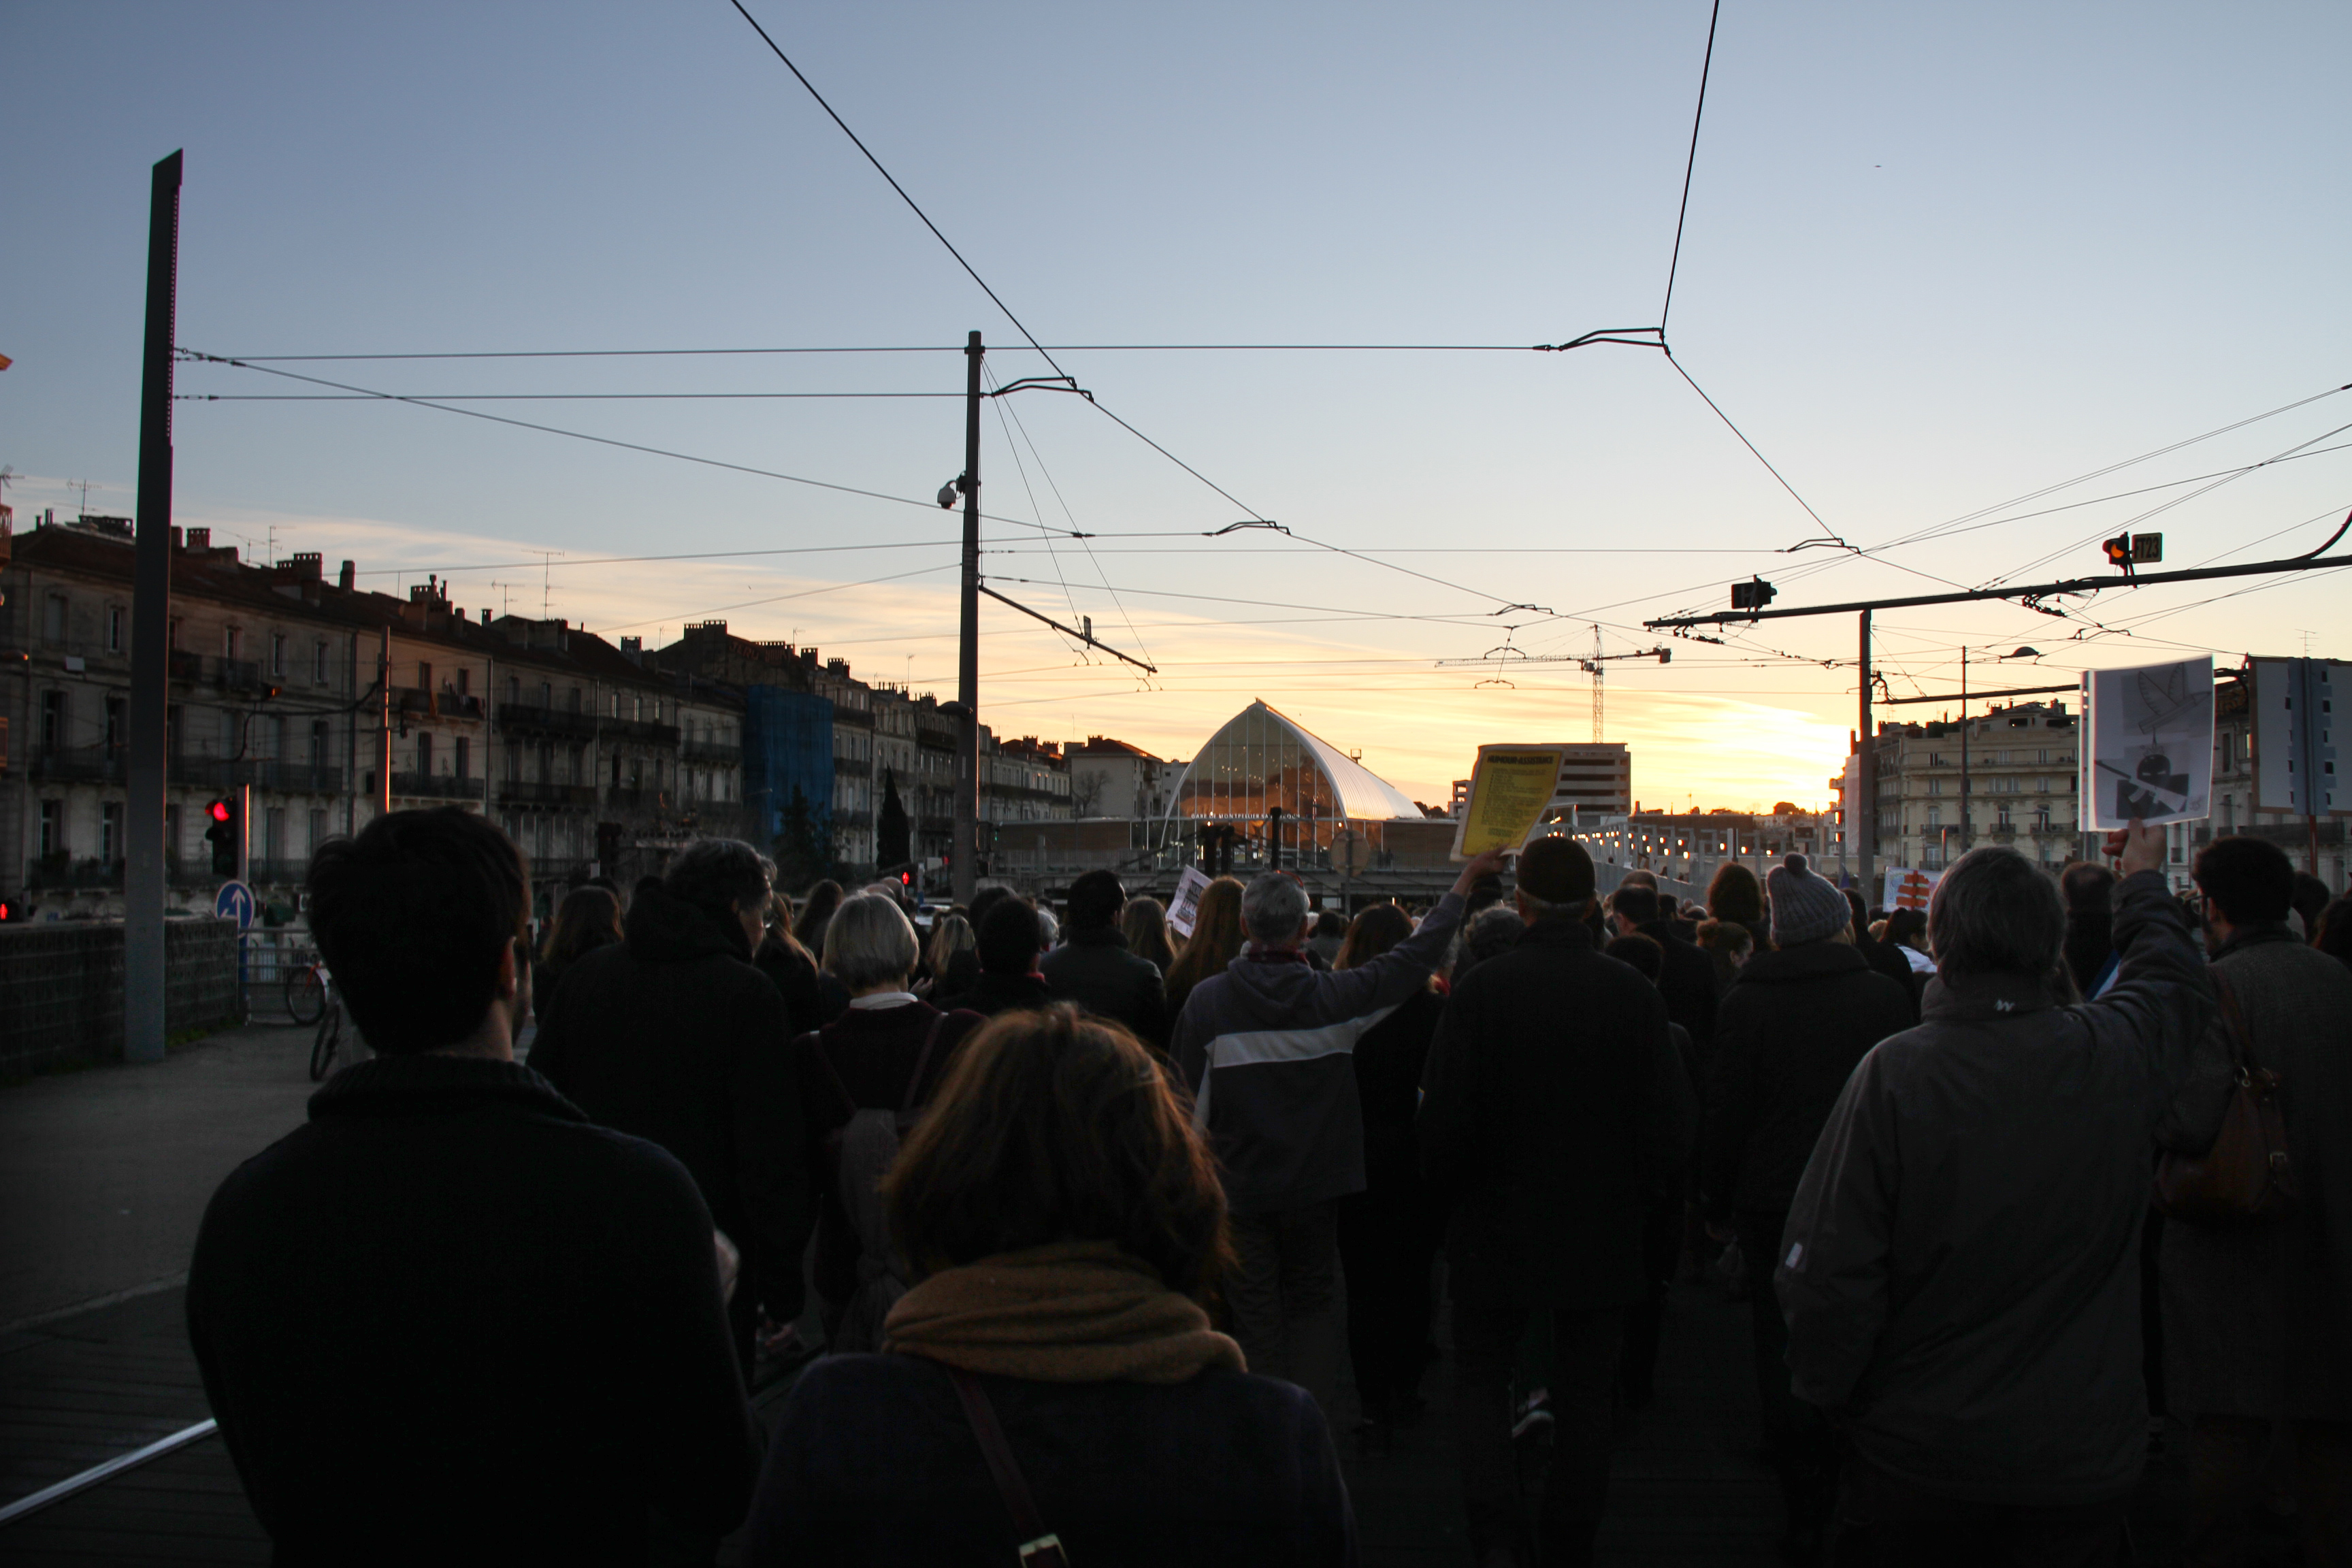
people, street, city, crowd, france, europe, evening, midi, montpellier, languedocroussillon, hrault, libert, dfil, presse, charlie, peyrou, garesaintroch